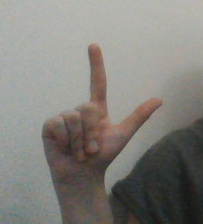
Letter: laam